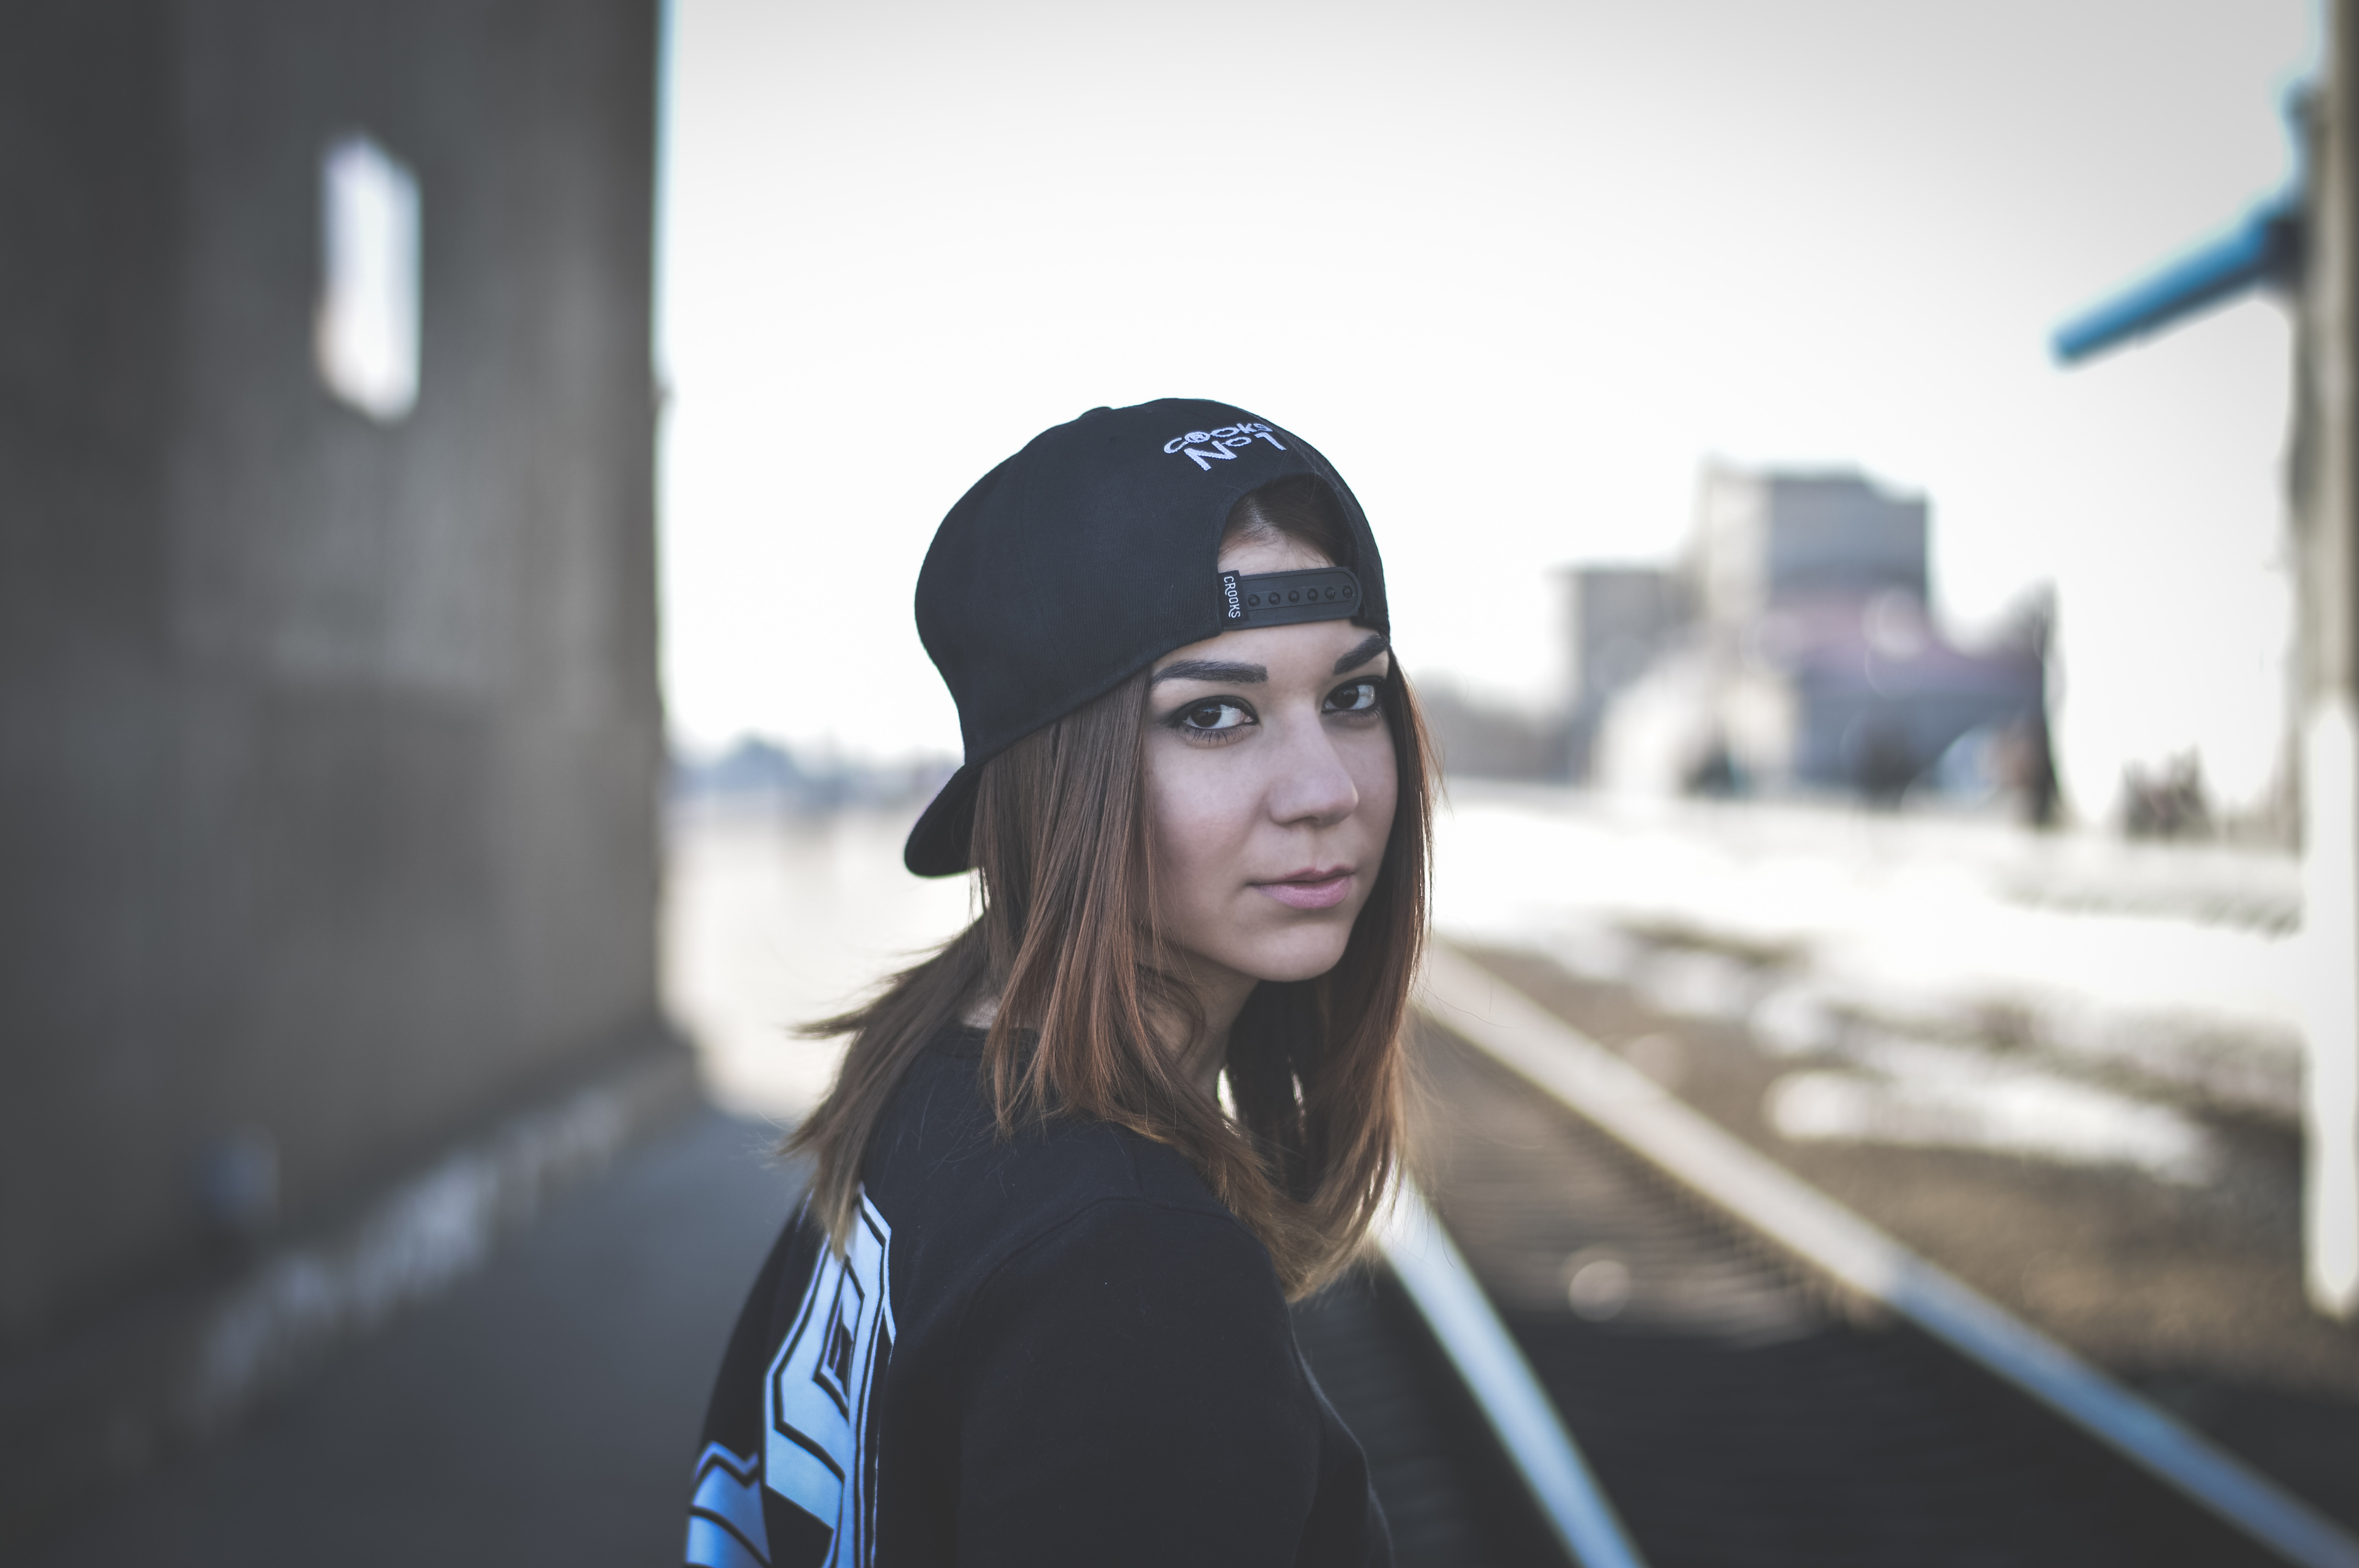
person, girl, woman, white, photography, female, portrait, model, color, fashion, blue, clothing, black, close up, glasses, cap, photograph, snapshot, beauty, photo shoot